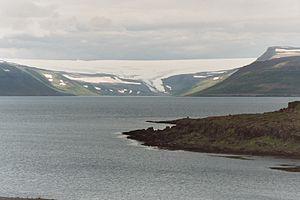
Le Drangajökull Auteur